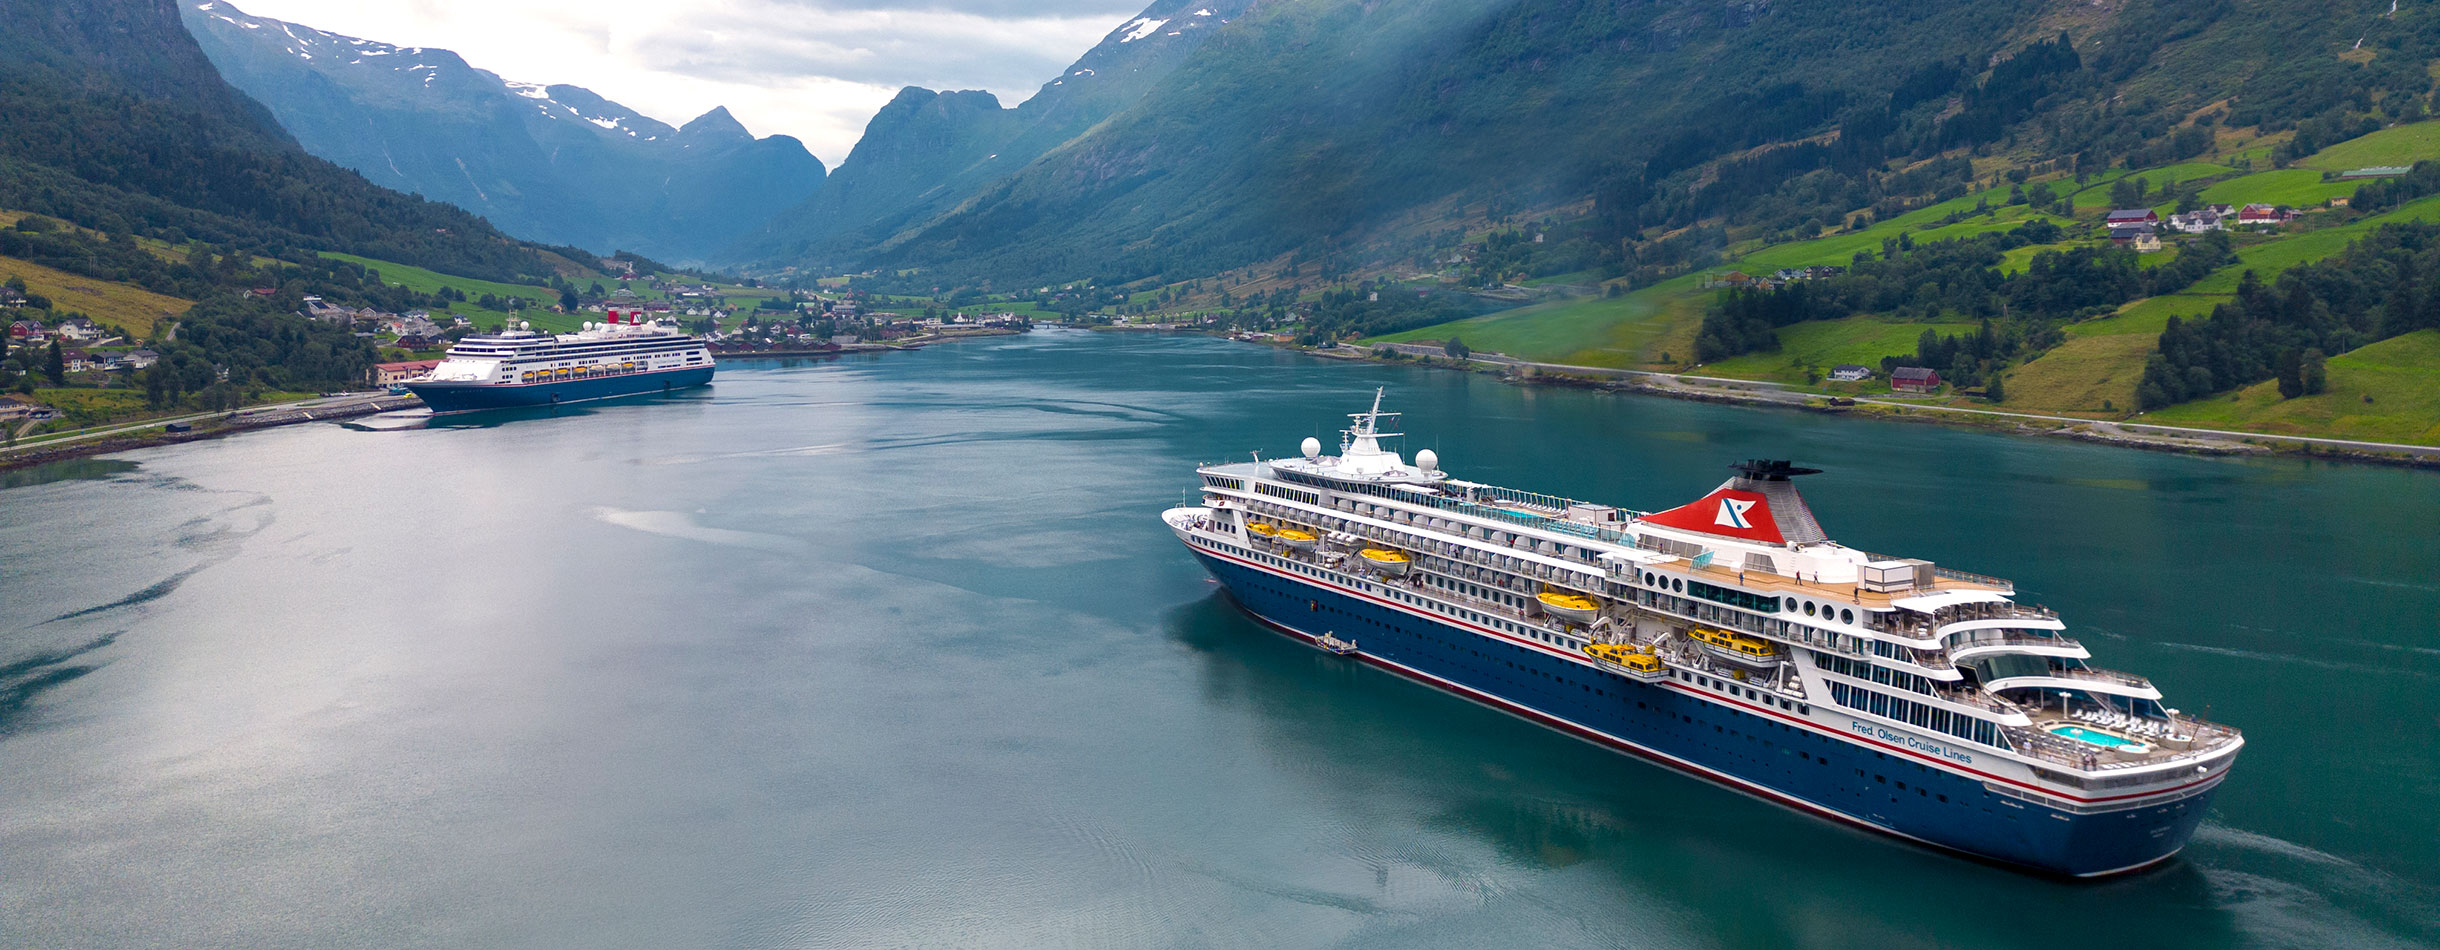
Vehicle type: Ships